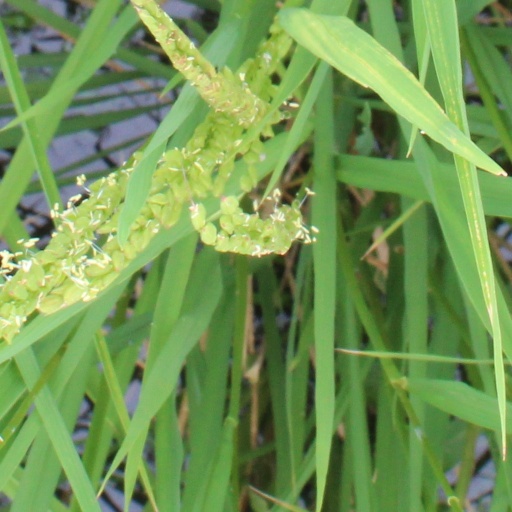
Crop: rice